Lindsey Graham

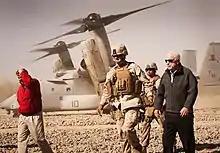
John McCain and Lindsey Graham, along with Lt. Gen. Richard P. Mills, in Afghanistan, 2010

During an April 3, 2011, appearance on "Face the Nation", Graham "suggested that Congress take unspecified though formal action against the Koran-burning by Florida preacher Terry Jones", in light of an attack on United Nations personnel triggered by Jones's actions. Asserting that "Congress might need to explore the need to limit some forms of freedom of speech", Graham argued, "Free speech is a great idea, but we're in a war," and claimed that "during World War II, we had limits on what you could say if it would inspire the enemy."